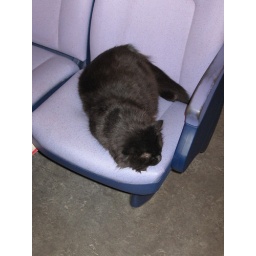
We sat near a woman on the train back to Amsterdam, who commutes with her cat every week.